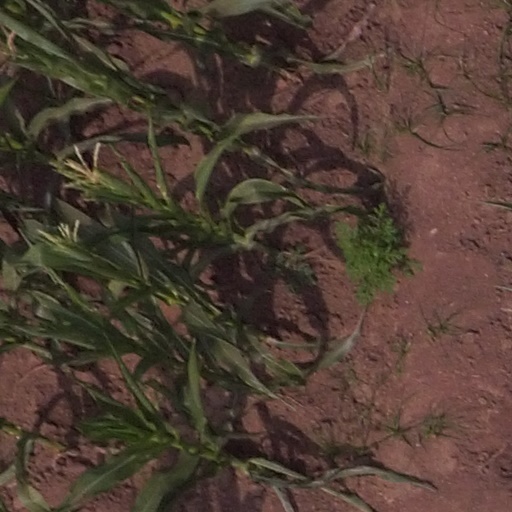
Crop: maize; corn